Nyboder

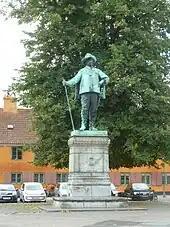
Statue of Christian IV at Nyboder.

On the corner of Kronprinsessegade and Øster Voldgade, there is a bronze statue of Christian IV, the founder of the area, standing on a granite plinth. The statue was designed by Vilhelm Bissen and inaugurated in 1900.